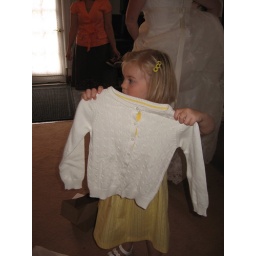
flower girl in the wedding.